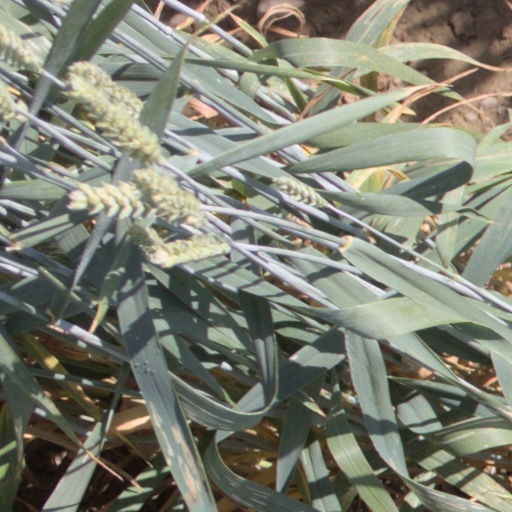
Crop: wheat